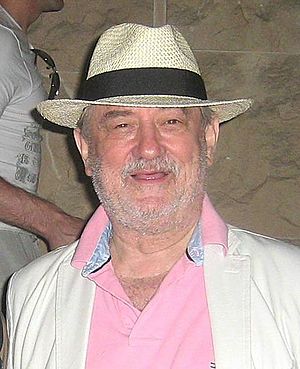
Bogdan Stupka
Bogdan Sylvestrovych Stupka var en populær ukrainsk skuespiller og tidligere urainsk kulturminister. Han blev født i Kulykiv, i Lviv oblast, Ukraine.